1999 Hector Mine earthquake

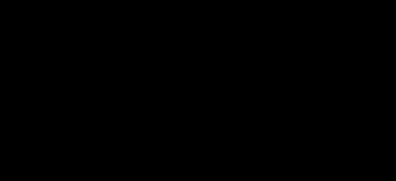
A visual representation of a right-lateral strike slip fault

It is thought that the 1999 Hector Mine earthquake may have been triggered by the 1992 Landers earthquake seven years prior, since the recurrence interval of large earthquakes in the Eastern California Shear Zone is considered to be in the order of thousands of years. That event had a magnitude of 7.3, similar to the Hector Mine quake, was also a strike slip event. Another reason why the Landers earthquake is likely to have triggered the Hector Mine earthquake as they both occurred 20 kilometers apart. The Hector Mine earthquake is thought to be an example of increased fault stress from a separate quake which built over seven years until finally rupturing in 1999. As a result, studying of the Landers earthquake became quite important in understanding this new earthquake near the turn of the century.